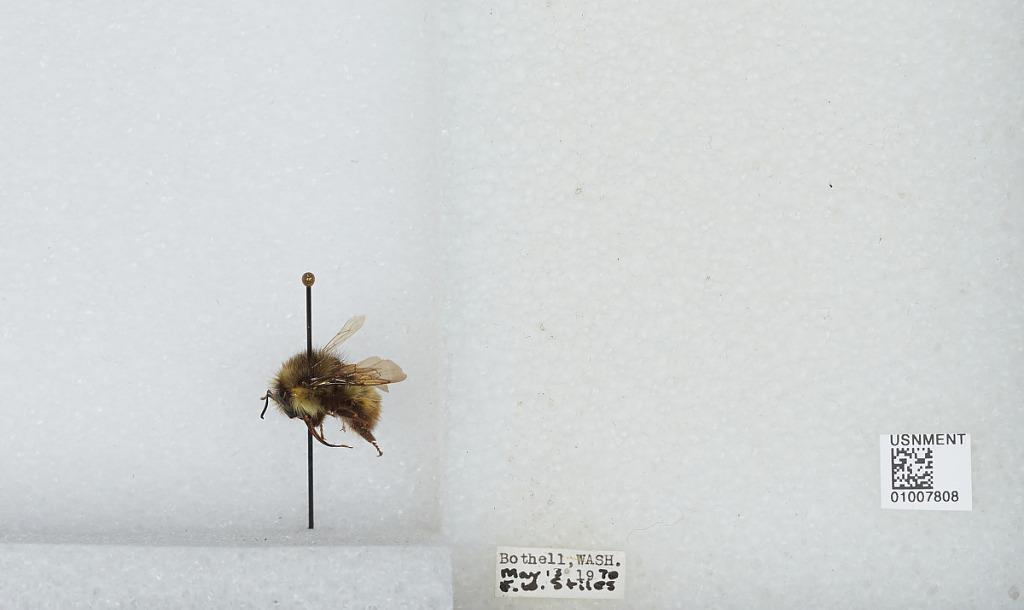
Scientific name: Bombus (Pyrobombus) flavifrons Cresson
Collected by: E. Stiles
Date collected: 1970-5-13
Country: United States
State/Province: Washington
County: King
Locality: Bothell
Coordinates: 47.7717, -122.204